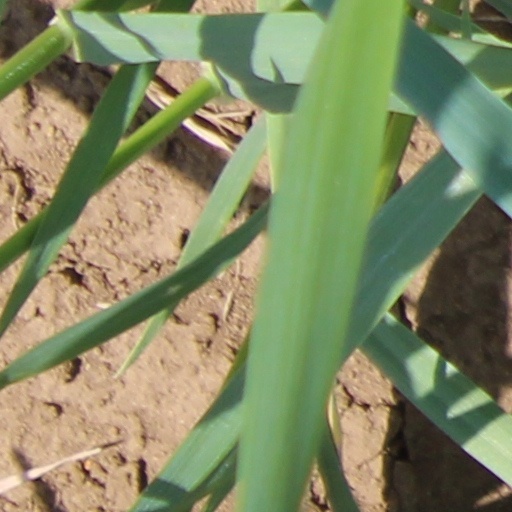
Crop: wheat